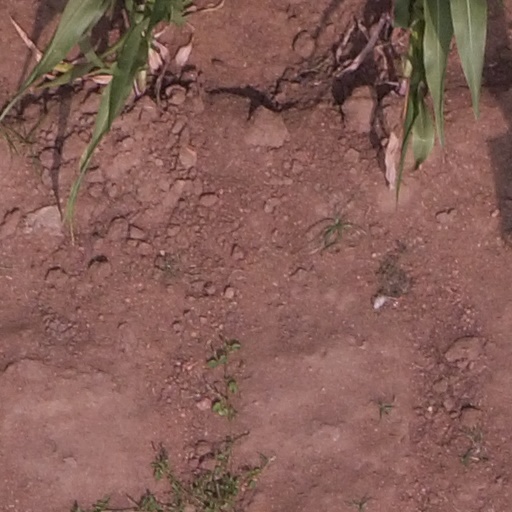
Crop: maize; corn